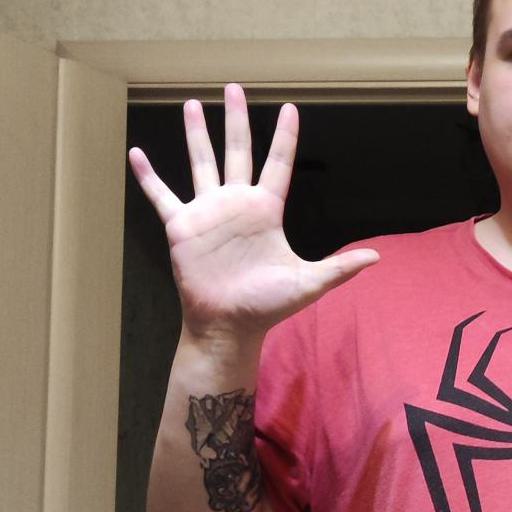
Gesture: palm